Cairo Monorail

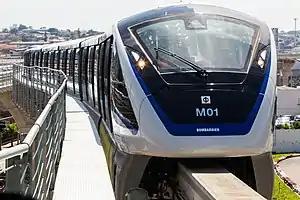
A Alstom Innovia Monorail 300, used on Line 15 of the São Paulo Metro.

Cairo Monorail is set to use 70 fully automated Alstom Innovia Monorail 300 vehicles for both lines. The vehicles are four cars long and were manufactured at Alstom's Derby Litchurch Lane Works factory in Derby, United Kingdom.